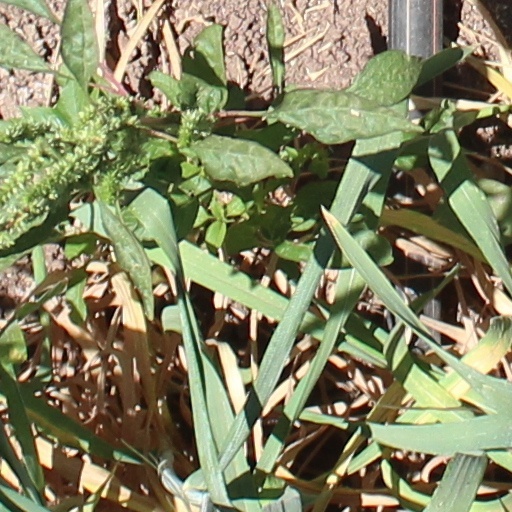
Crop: wheat